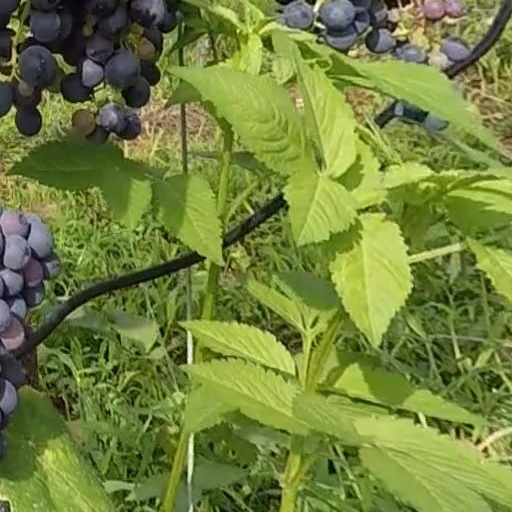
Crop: grape